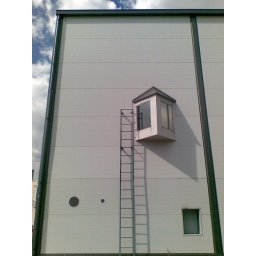
On the warehouse wall near the Helsinki-Vantaa airport.